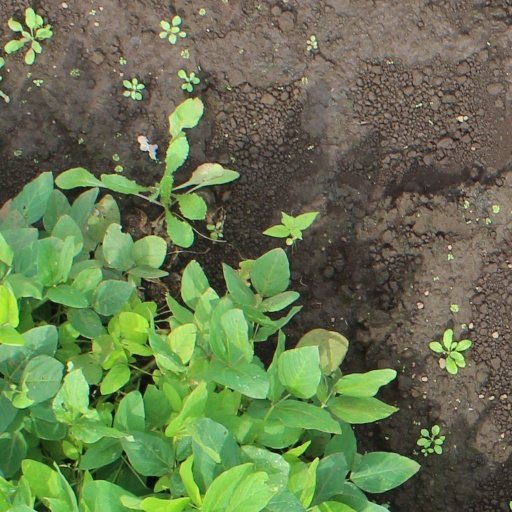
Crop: soybean